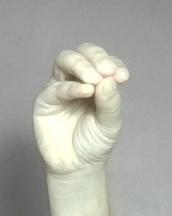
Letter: ha